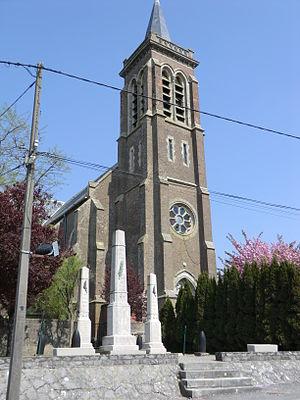
Église de Ferques, Pas-de-Calais, France
Ferques est une commune française située dans le département du Pas-de-Calais en région Hauts-de-France.